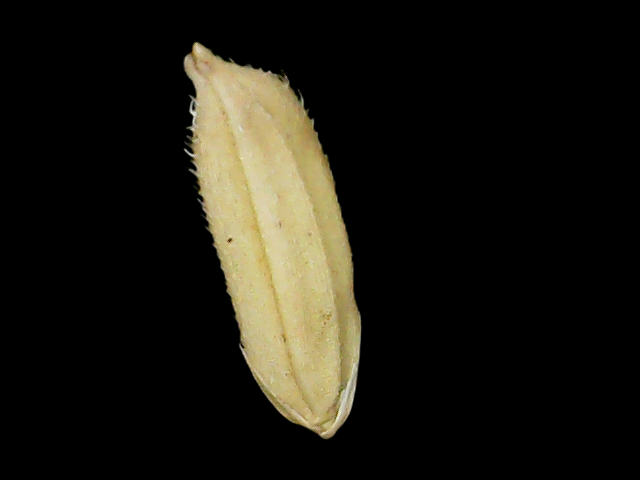
Rice variety: Binadhan11